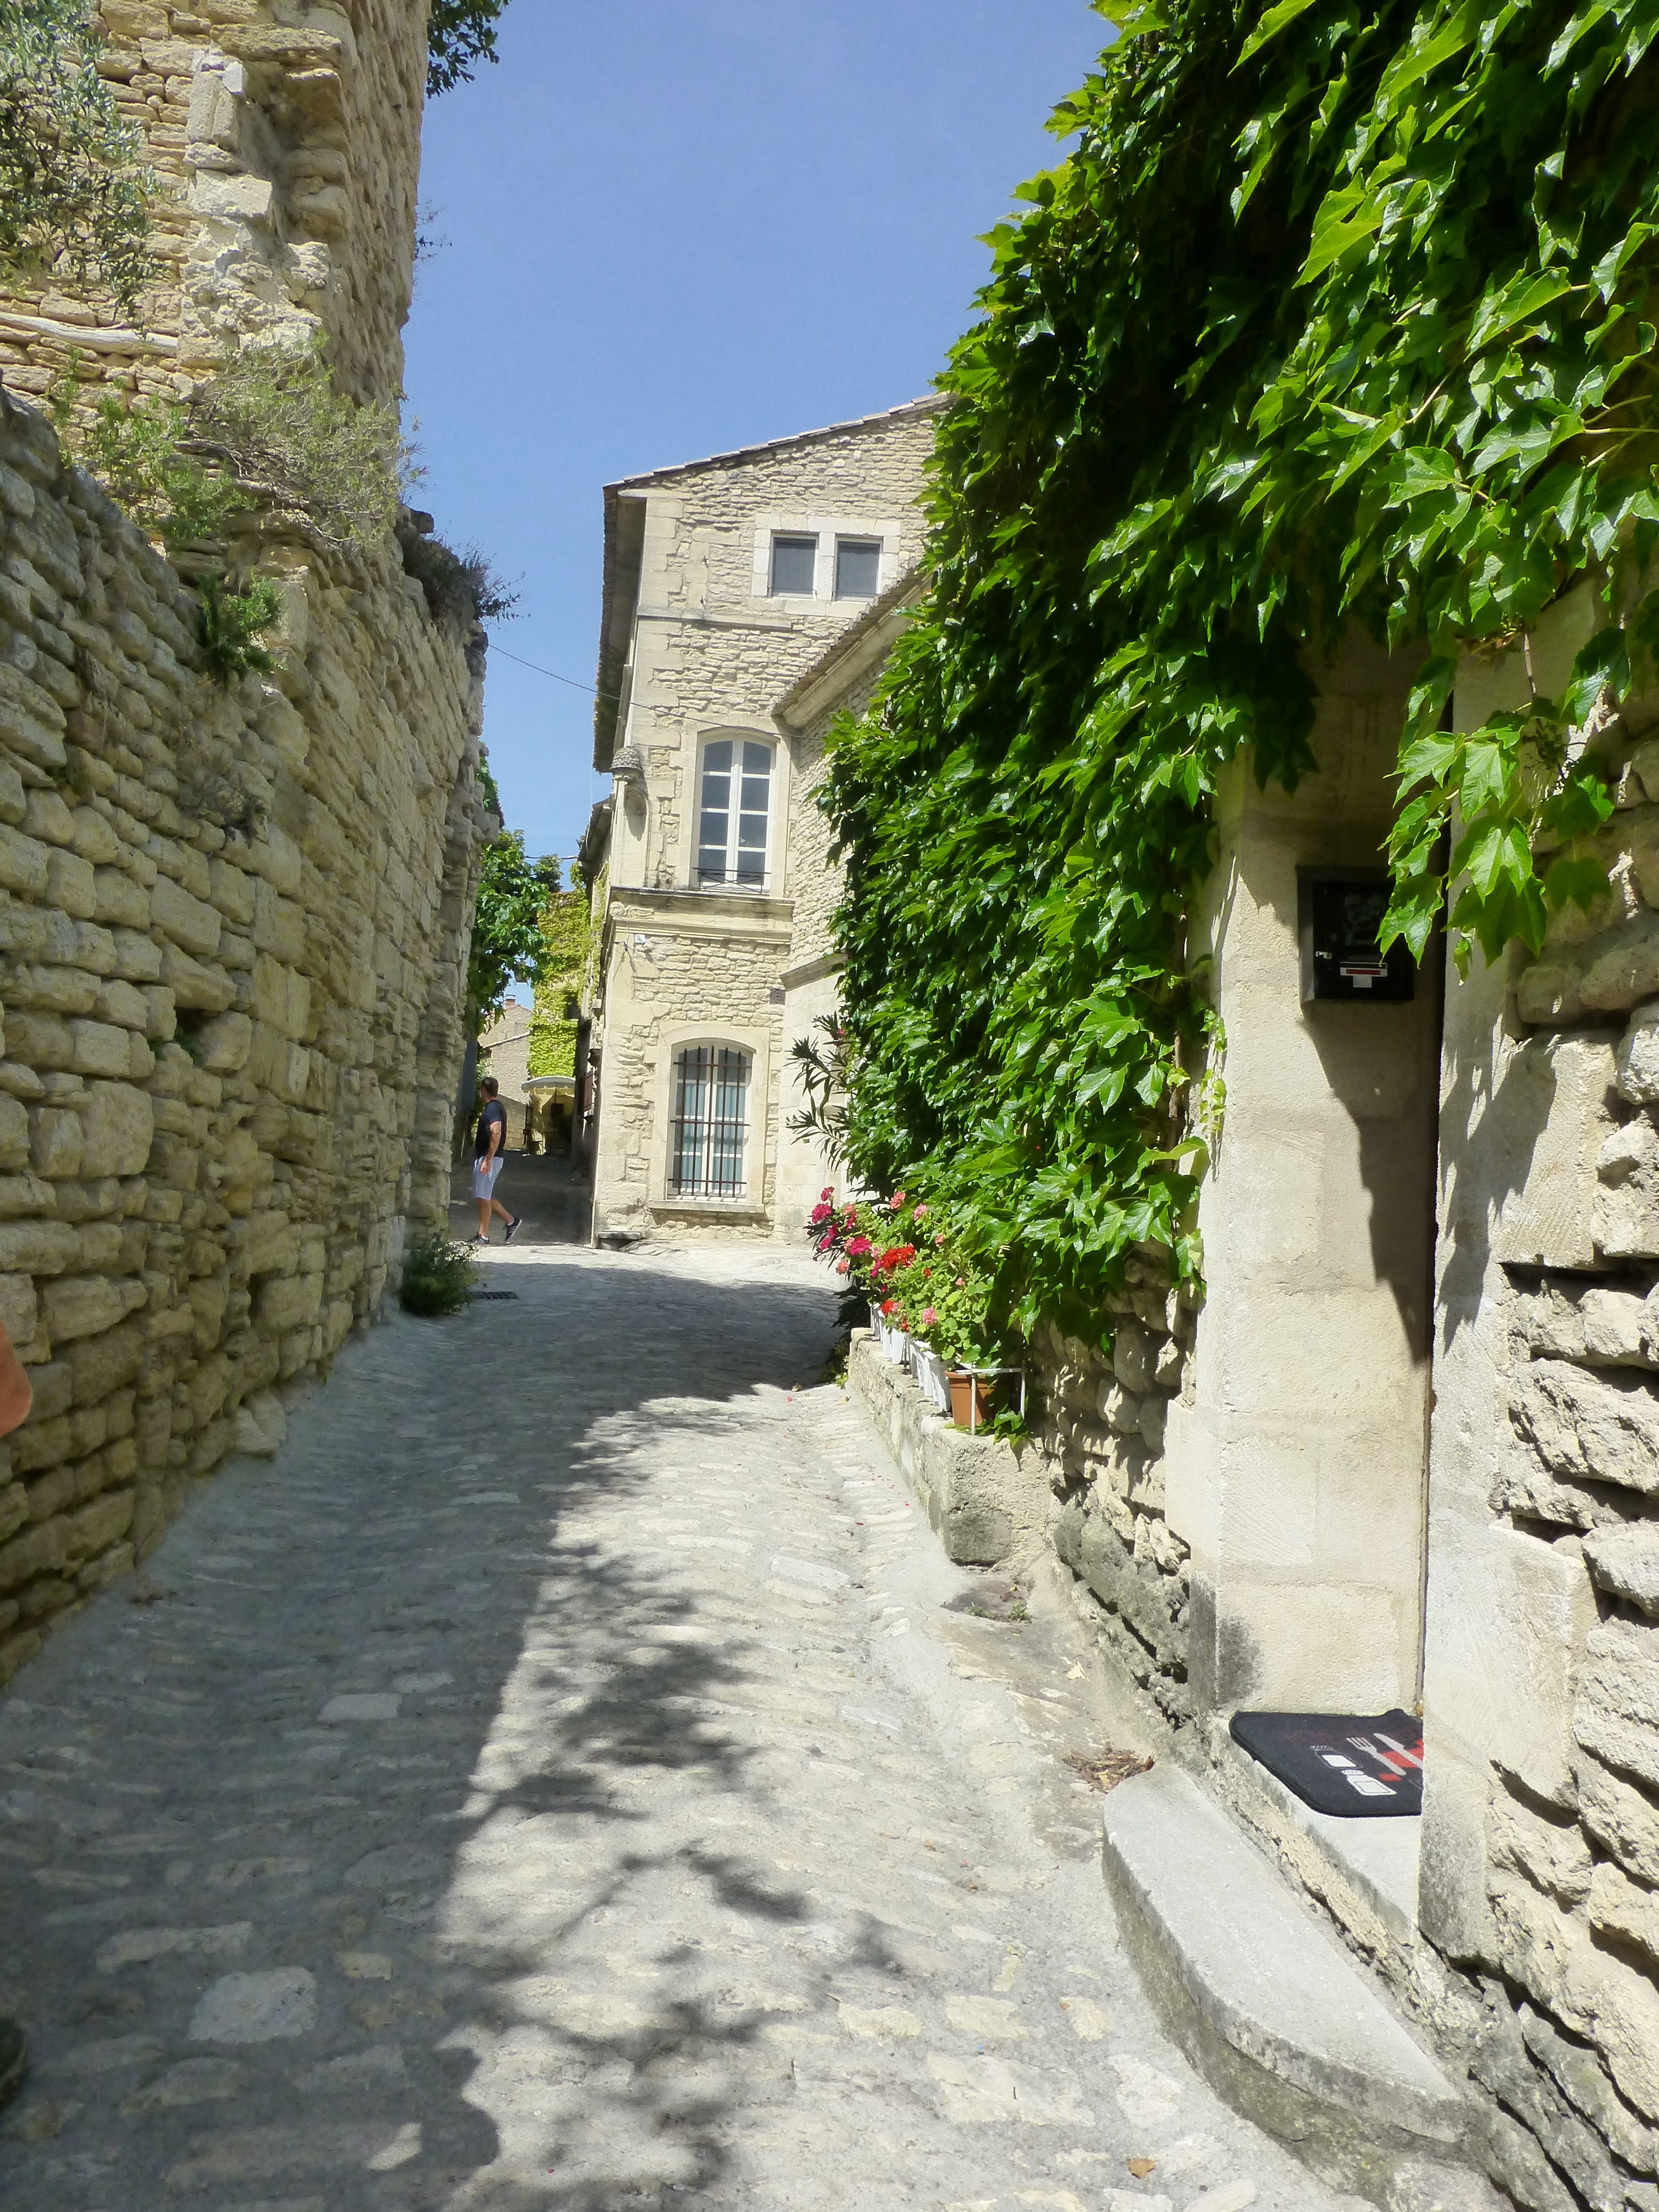
tree, road, street, house, sidewalk, town, alley, cobblestone, wall, walkway, village, france, lane, waterway, south, courtyard, infrastructure, estate, neighbourhood, paved street, road surface, residential area, human settlement